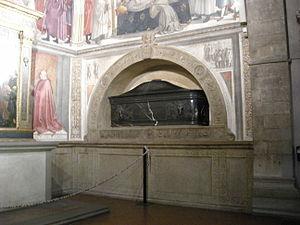
La chapelle Sassetti est la dernière chapelle du transept droit de la basilique Santa Trinita à Florence. Elle comporte un cycle de fresques décrivant l'« Histoire de saint François d'Assise » réalisées par Domenico Ghirlandaio entre 1482 et 1485.